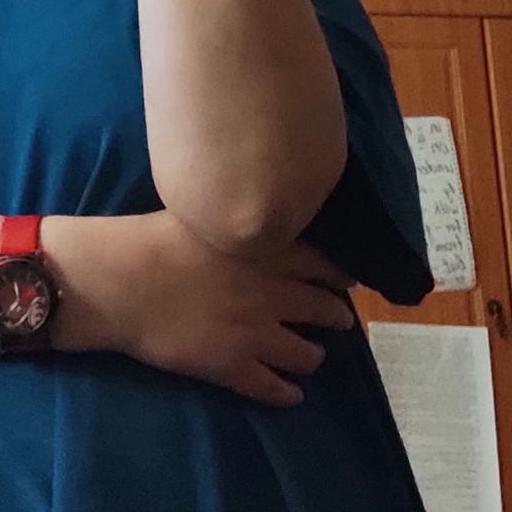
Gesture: no_gesture